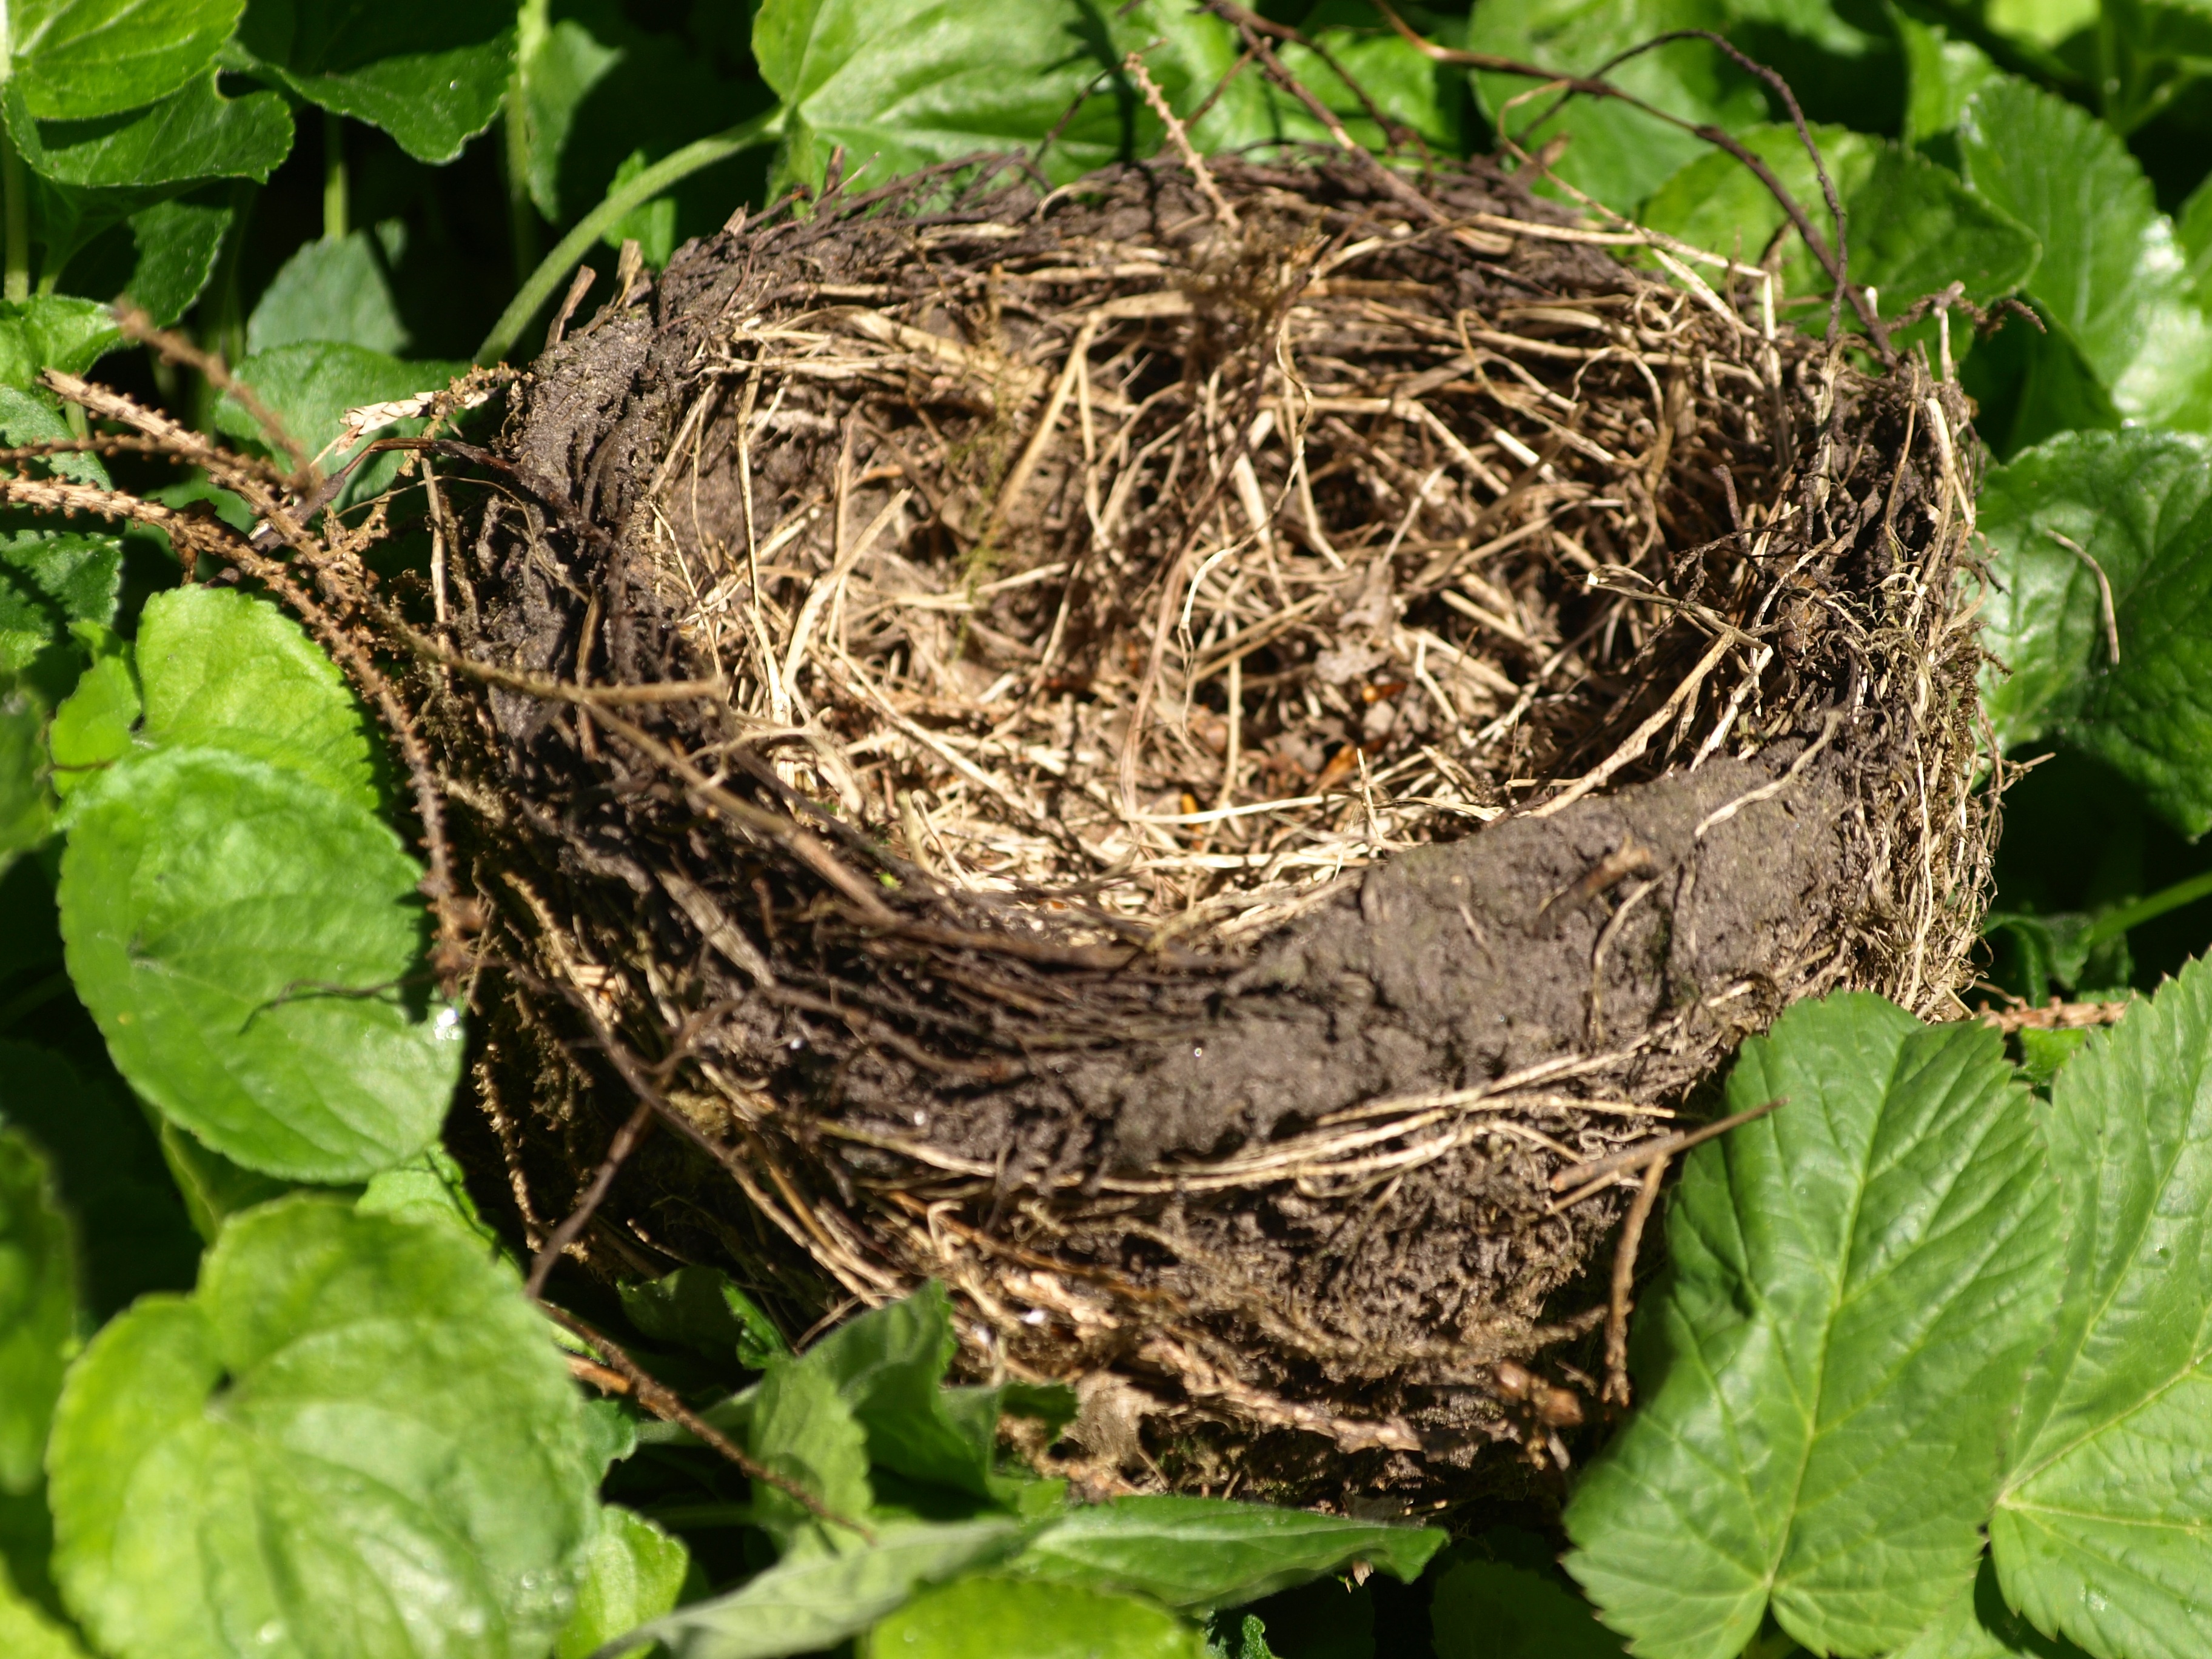
nature, bird, fauna, bird nest, nest, hatchery, bird's nest, nesting place, perching bird